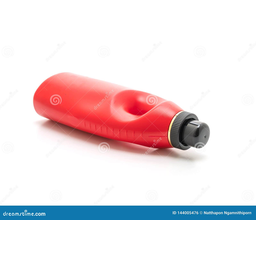
Label: plastic